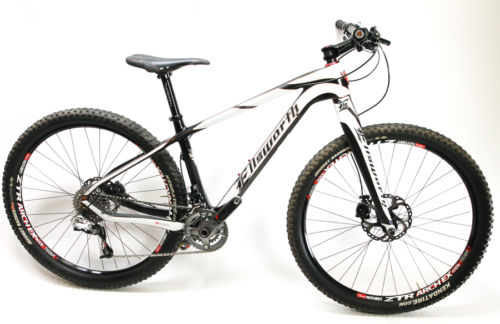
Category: bicycle